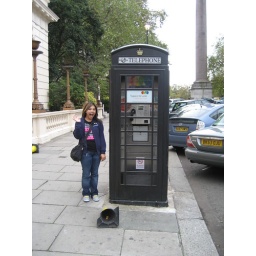
not all telephone booths in england are red